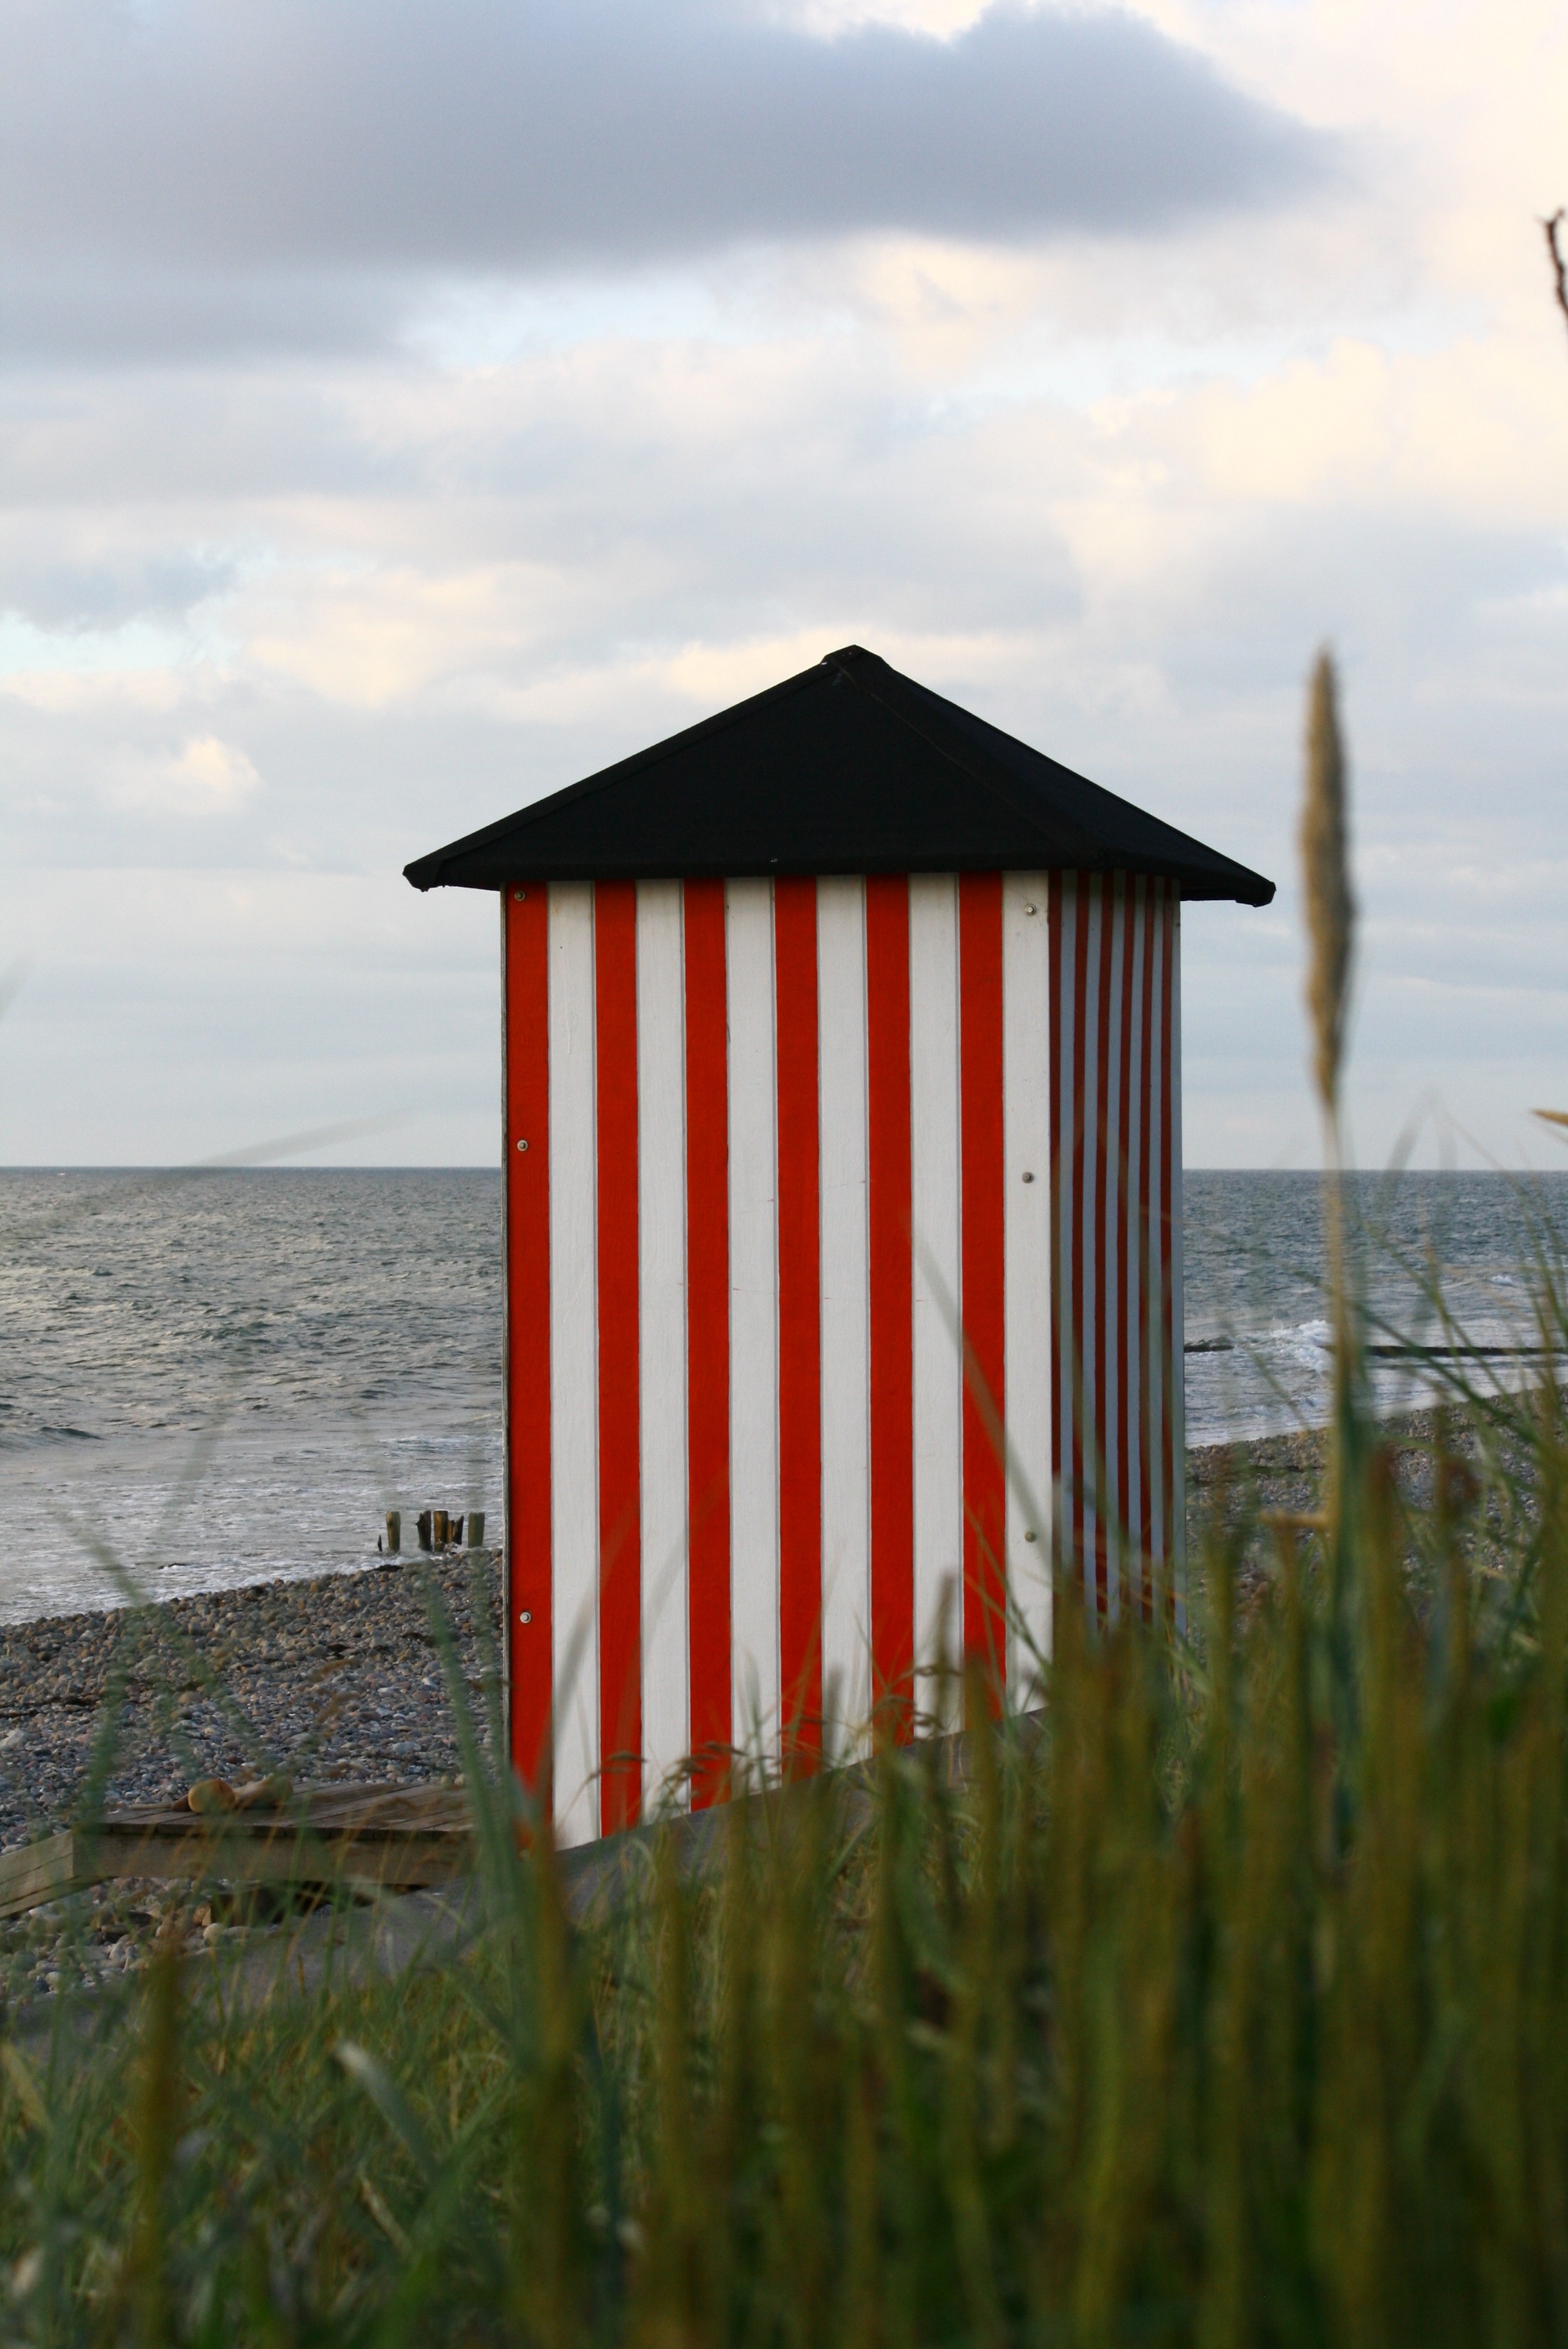
beach, sea, coast, ocean, wind, summer, tower, journey, holiday, vacations, rural area, beach hut